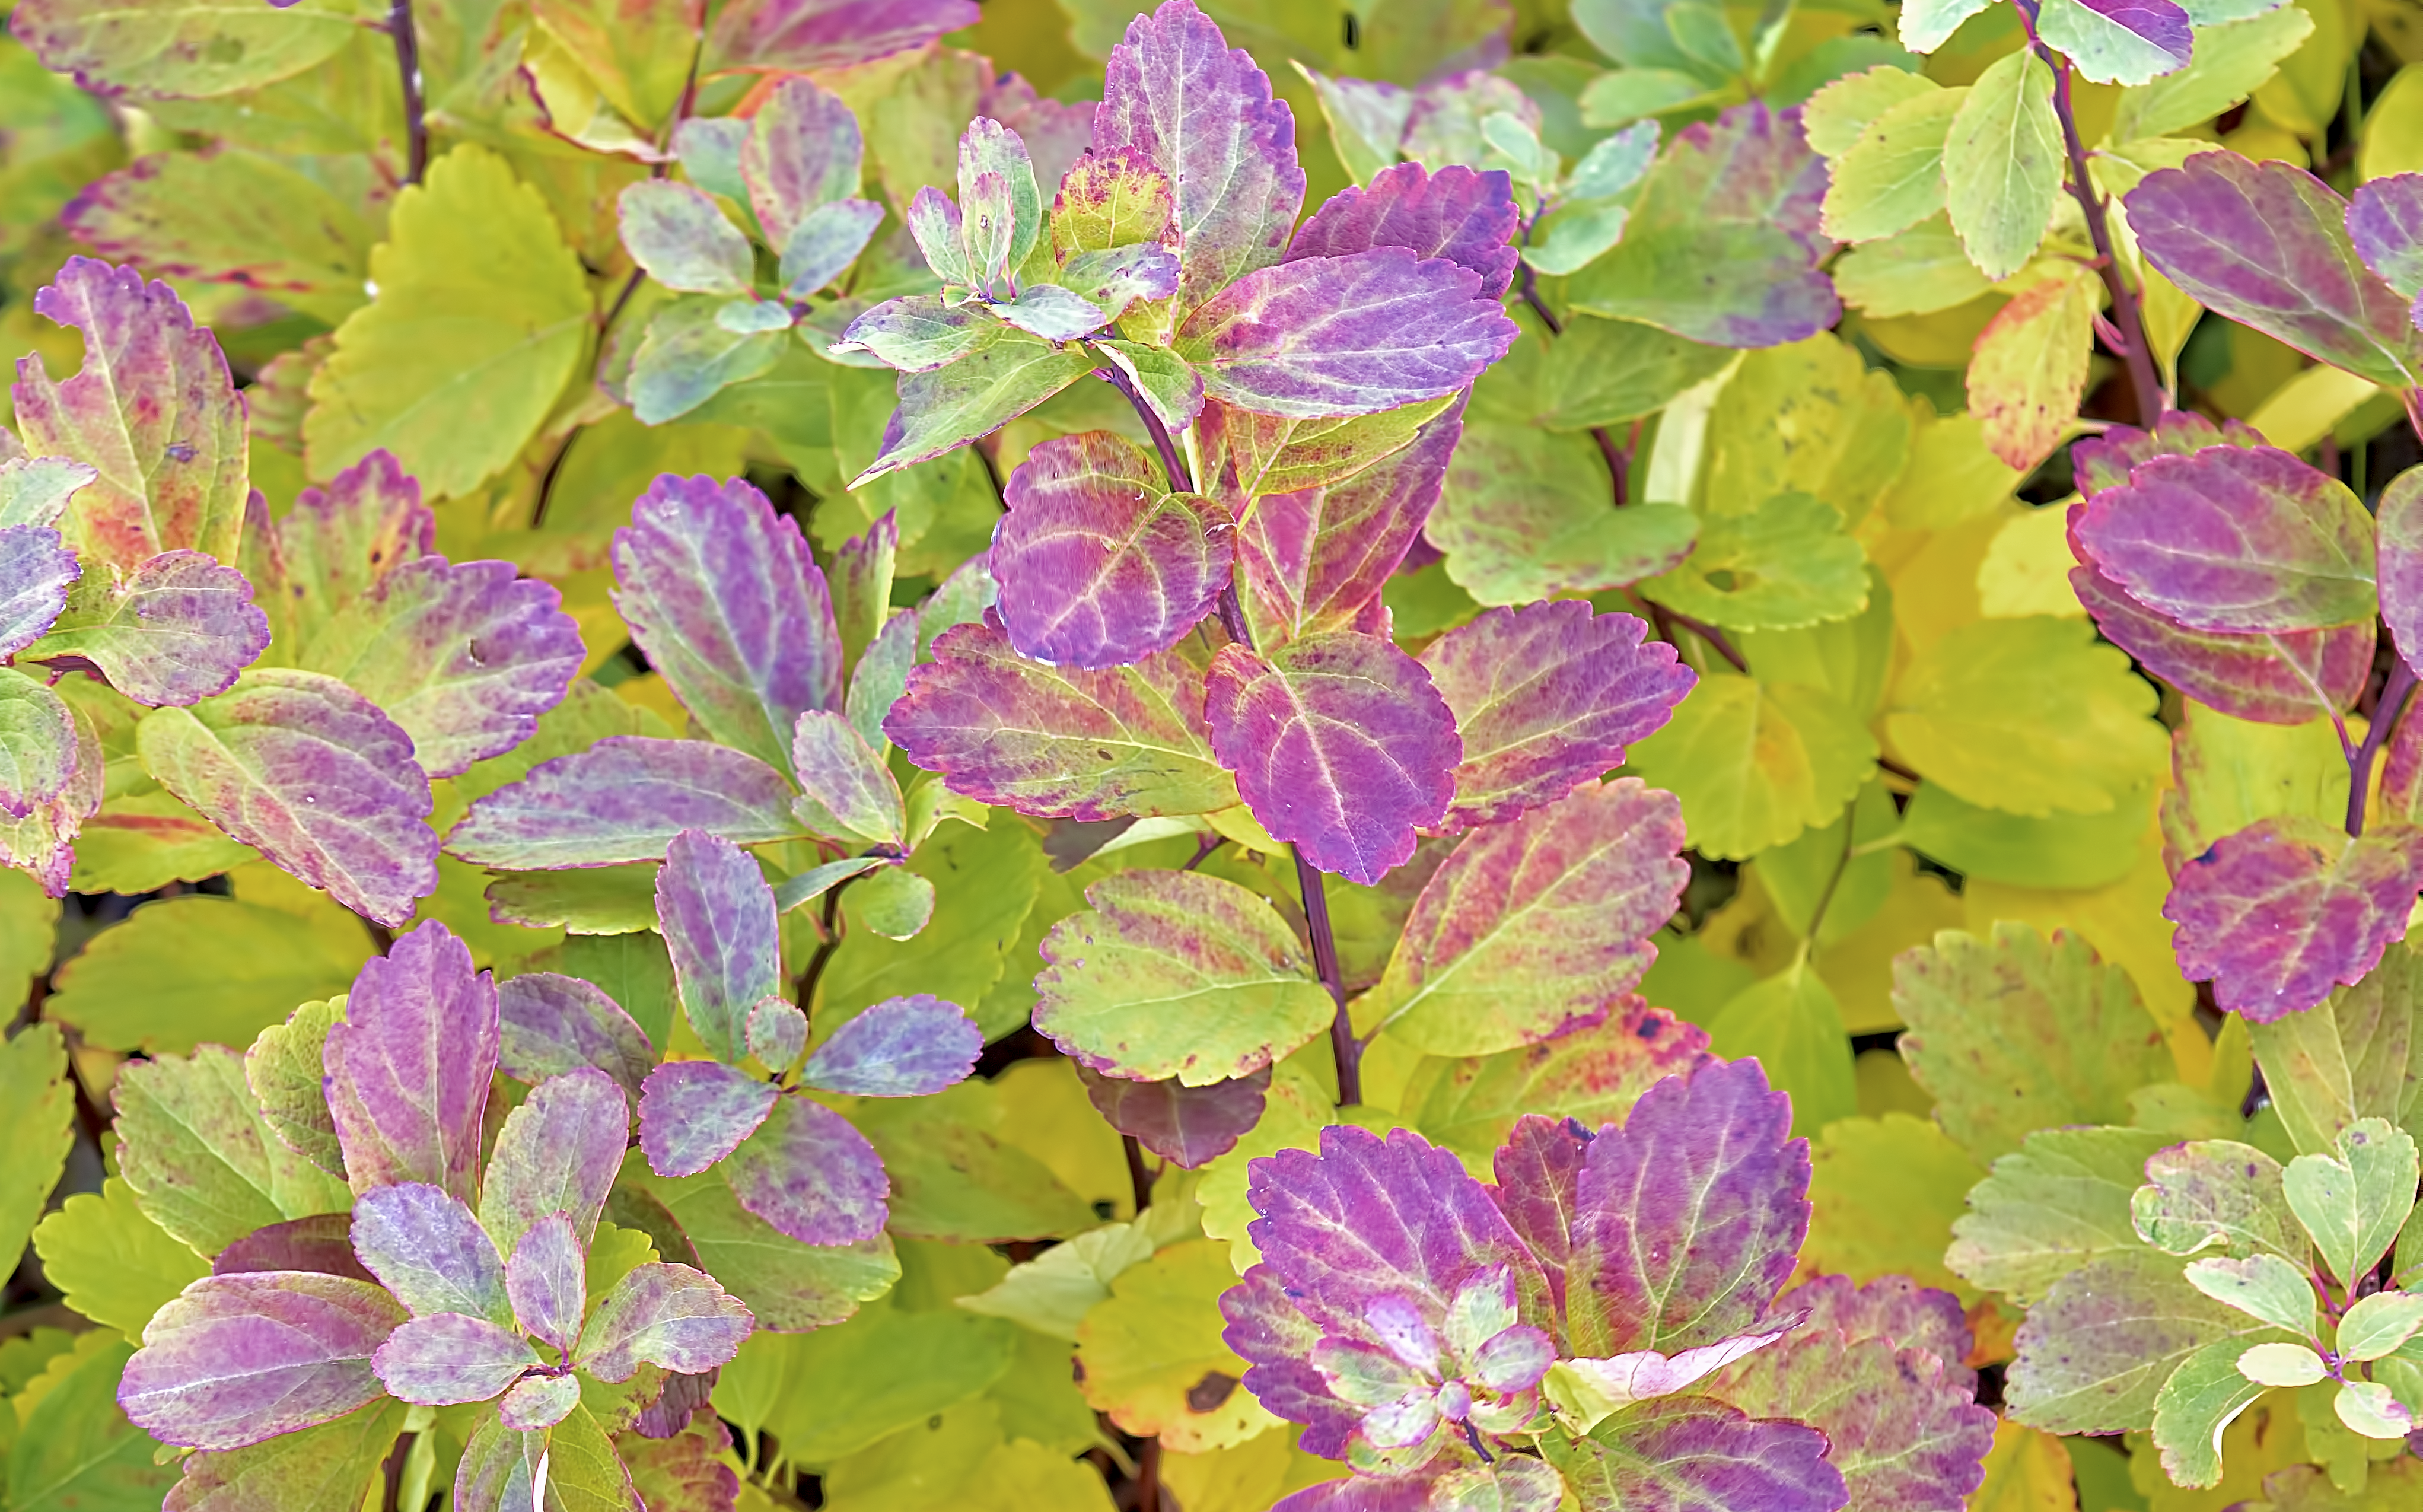
plant, leaf, fall, flower, petal, herb, autumn, botany, flora, hydrangea, plants, wildflower, leaves, colours, finland, helsinki, flowering plant, annual plant, land plant, violet family